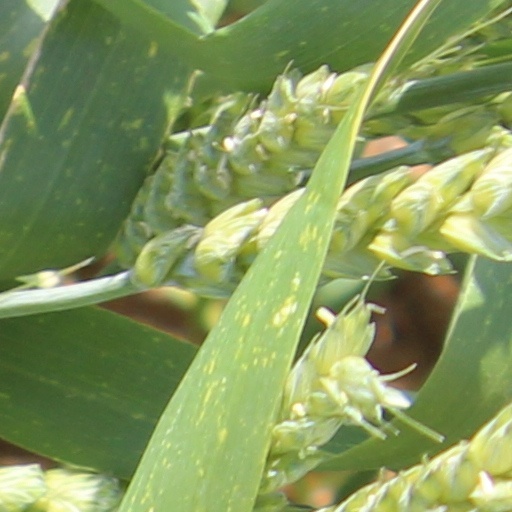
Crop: wheat